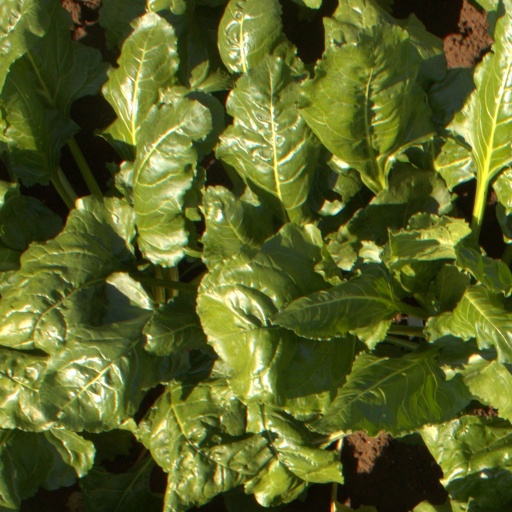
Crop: sugar beet